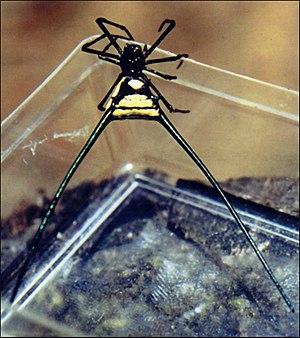
Micrathena cyanospina, détail
Micrathena est un genre d'araignées aranéomorphes de la famille des Araneidae. Elles appartiennent à la sous-famille des Gasteracanthinae comme les Chaetacis et les Gasteracantha.